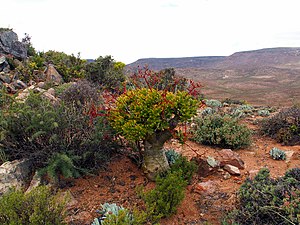
Richtersveld
(Tylecodon paniculatus (L.f.) Tölken); Crassulaceae; Richtersveld Nationalpark, Nord-Kapprovinsen, Sydafrika
Richtersveld er en karakteristisk landskabstype i Northern Capeprovinsen i Sydafrika. Det er en højtliggende ørken, præget af dybe kløfter, høje bjergtoppe og dramatiske landskaber som skifter mellem jævne sandsletter, skarpe bjergformationer af vulkansk lava og frugtbarheden ved Oranjefloden, som danner grænsen til Namibia.